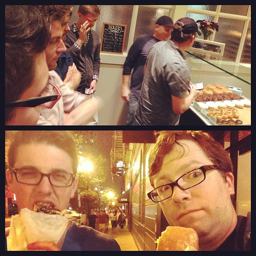
a two picture collage of a line of people in a waiting line at a pastry shop and two men standing outside of a store front eating food.
people standing around checking out some pastries and then eating it
a collage of a close up of two people eating food
Two photographs of food being purchased and eaten.
an image of a split screen with people eating